James Cahill (snooker player)

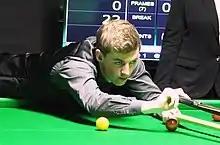
Cahill at the 2016 Paul Hunter Classic

James Cahill (born 27 December 1995) is an English former professional snooker player from Blackpool. Cahill first turned professional in 2013, aged 17, after winning the European Under 21 Championships, but returned to amateur status in 2017.